Symphony Towers

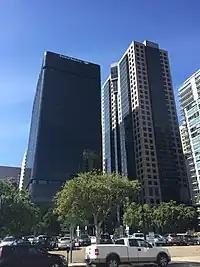
Symphony Towers and neighboring Imperial Bank Tower

Douglas P. Wilson, current chairman and C.E.O. of Douglas Wilson Companies (DWC), partnered with Charlton Raynd Ventures to develop the project which opened in 1989. In 1988, during the course of construction, the project stalled and was acquired by London & Edinburgh Investment, Inc, a subsidiary of London-listed London & Edinburgh Trust PLC. The construction was completed and the office building fully leased. The project was retained by LEI and Charlton Raynd as an investment for several years. Designed by Skidmore, Owings and Merrill, Symphony Towers is widely seen as one of downtown's premier locations.